Bridges of Lyon

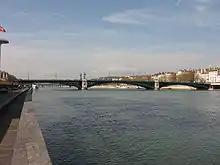
Pont de l'Université, 2009

The bridge of La Guillotière, also formerly known as the Rhône Bridge, is the oldest bridge over the Rhone. The bridge from the Middle Ages was based on a forest of oak piles, which have made the digging of the subway tunnel, in the 1980s. Some arches were filled on the left bank in the 1820s. This explains the anomaly which Lyon is known as Place du Pont (now Place Gabriel Péri) a place that is a hundred metres from the top deck. The bridge was destroyed during the retreat of the German army in September 1944. It was demolished in 1952 and replaced by a wider bridge with a metallic structure in 1953.